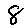
Label: 8